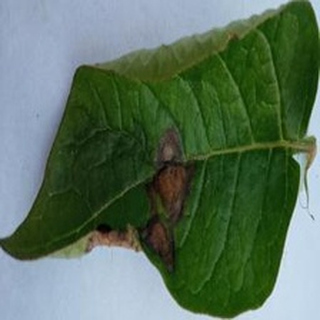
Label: potato_late_blight